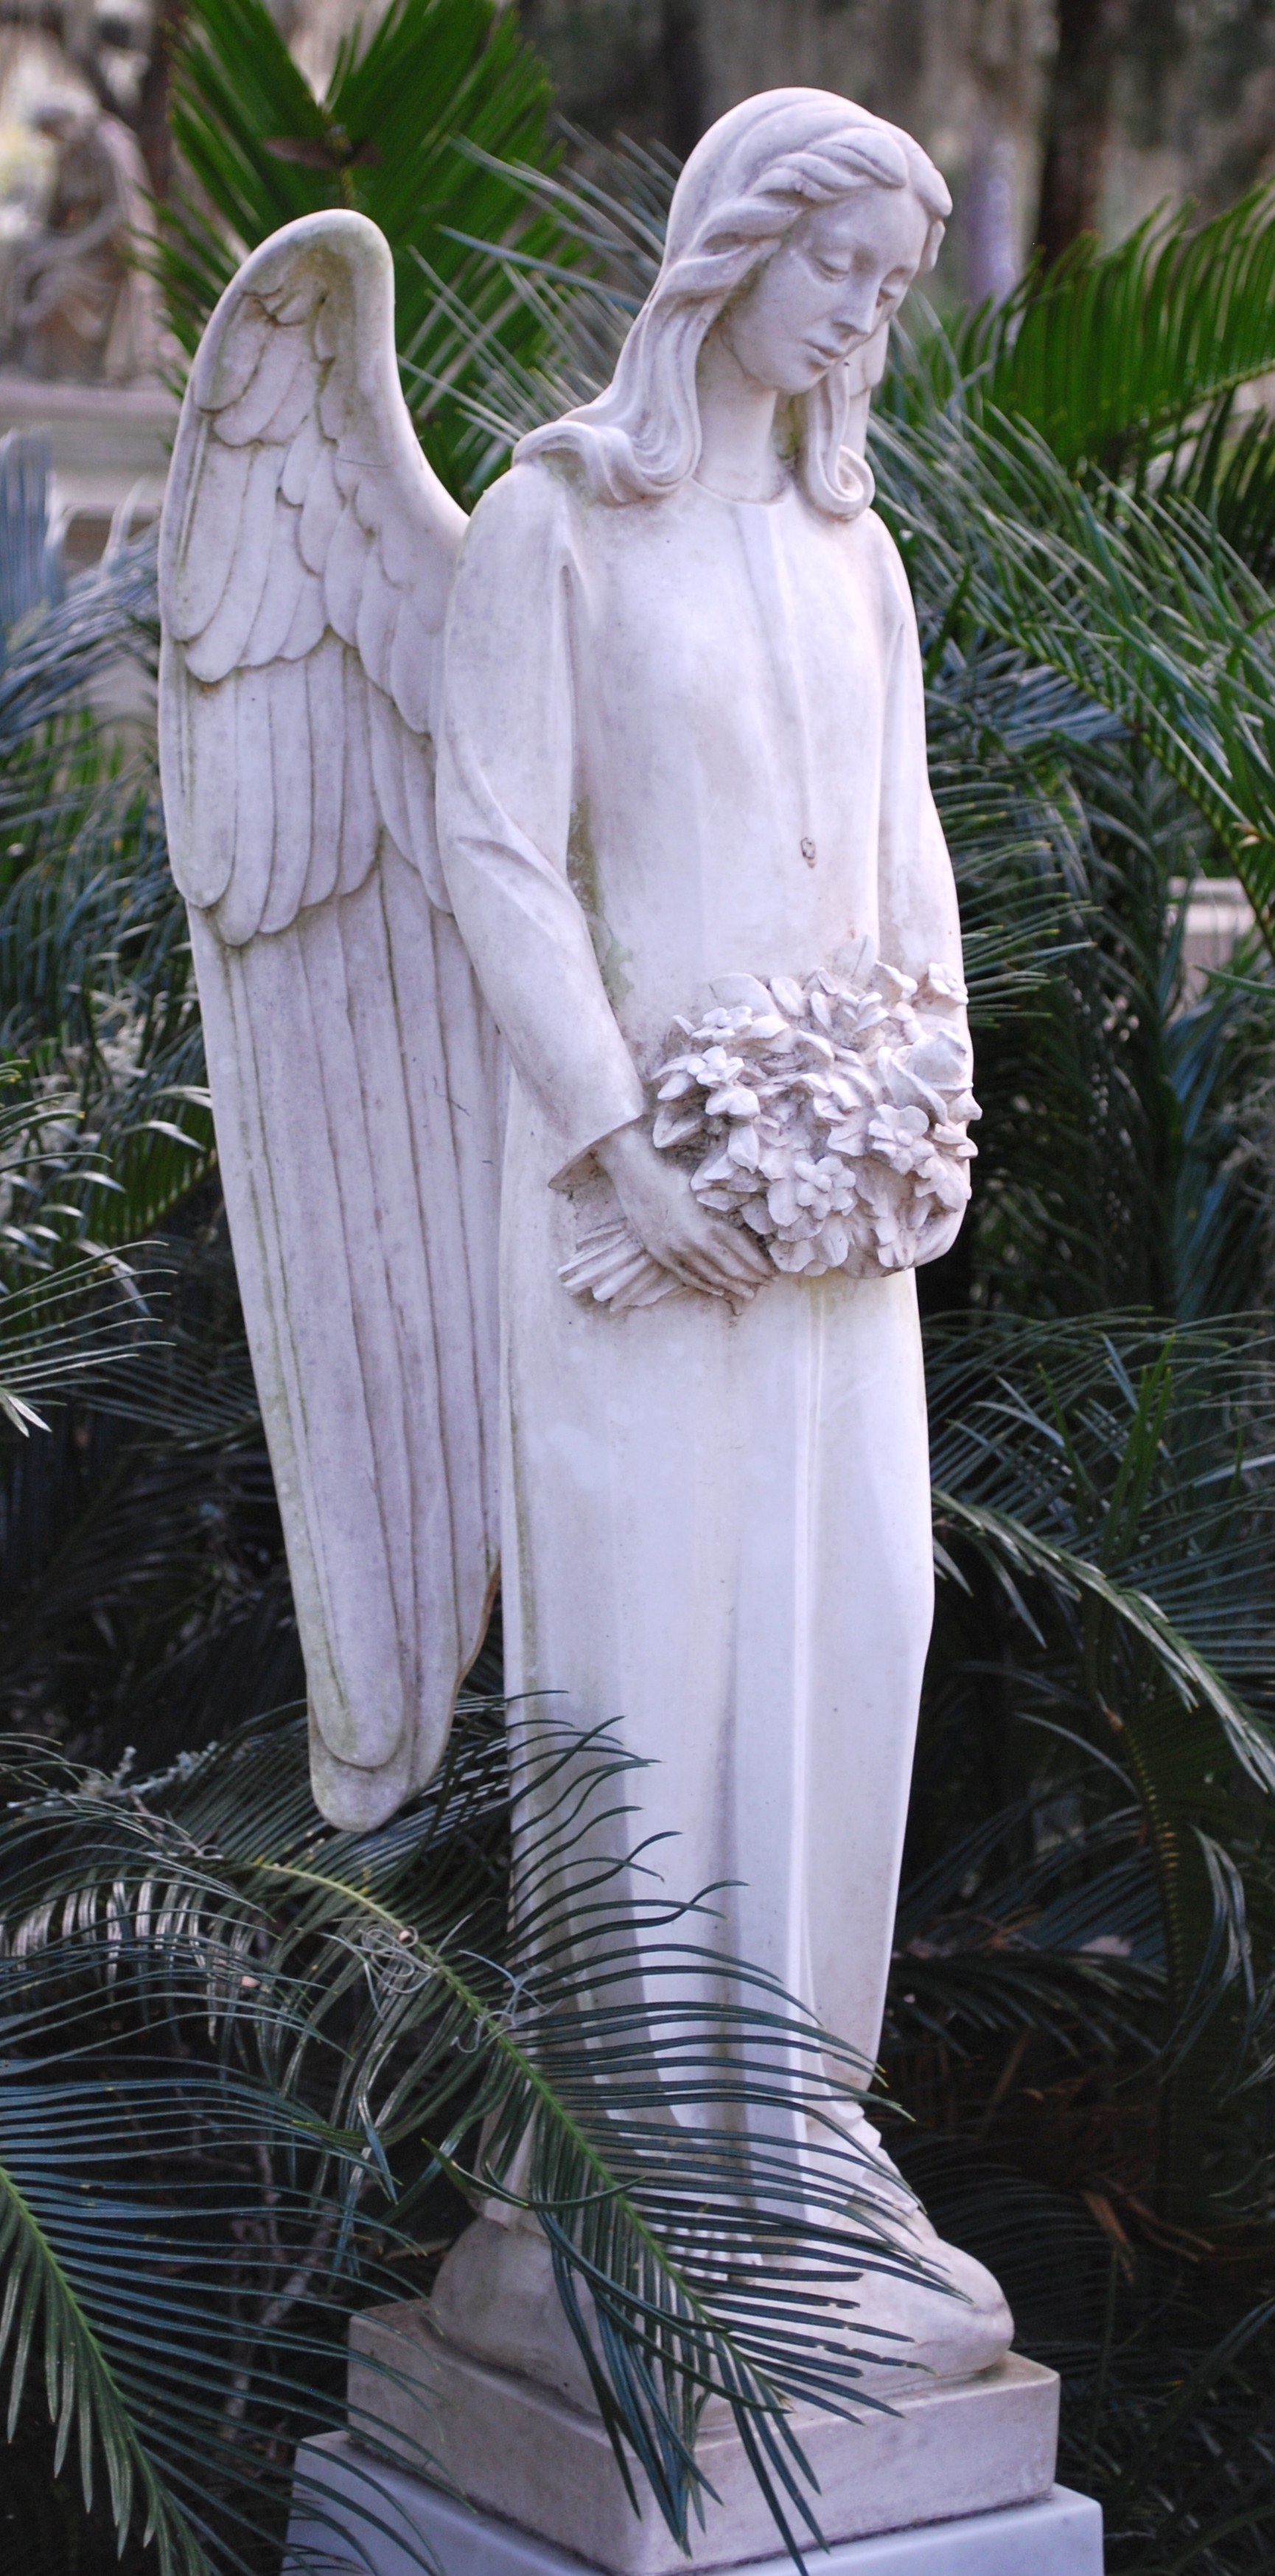
monument, statue, cemetery, sculpture, angel, graveyard, art, savannah, temple, carving, mythology, fictional character, bonaventure